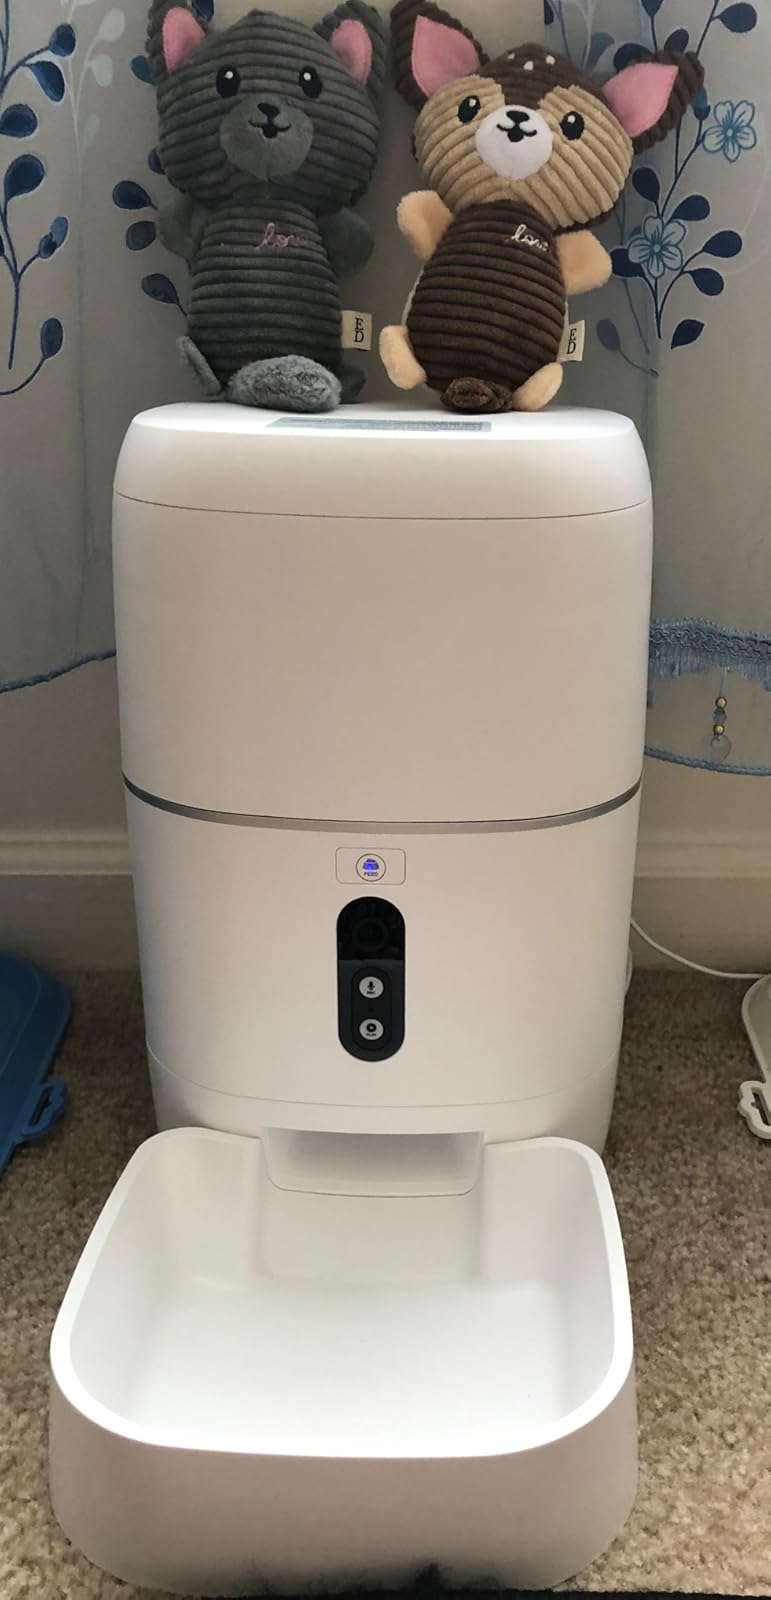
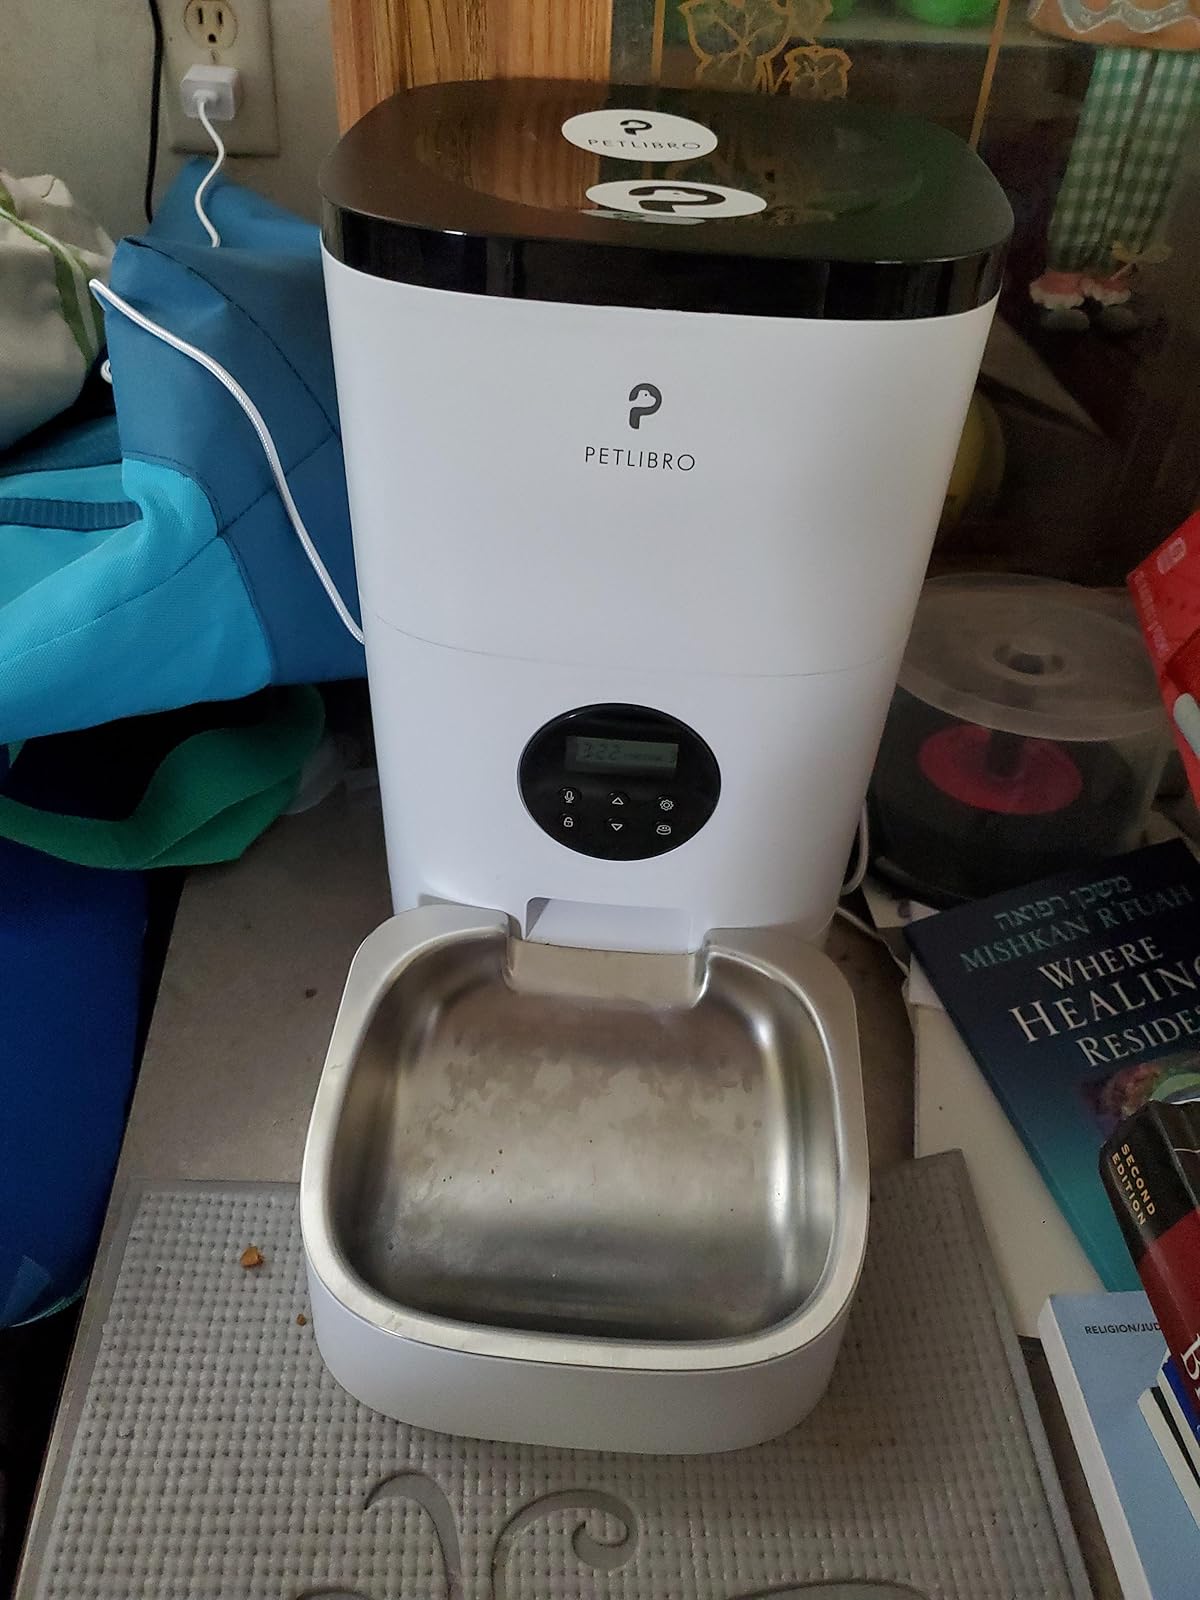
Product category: items_feeder
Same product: no